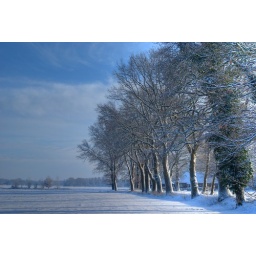
Early afternoon sunlight catches on snow-clad trees near home on a freezing day.